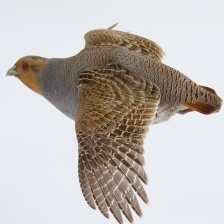
Species: GRAY PARTRIDGE
Scientific name: PERDIX PERDIX
ImageNet parent category: partridge